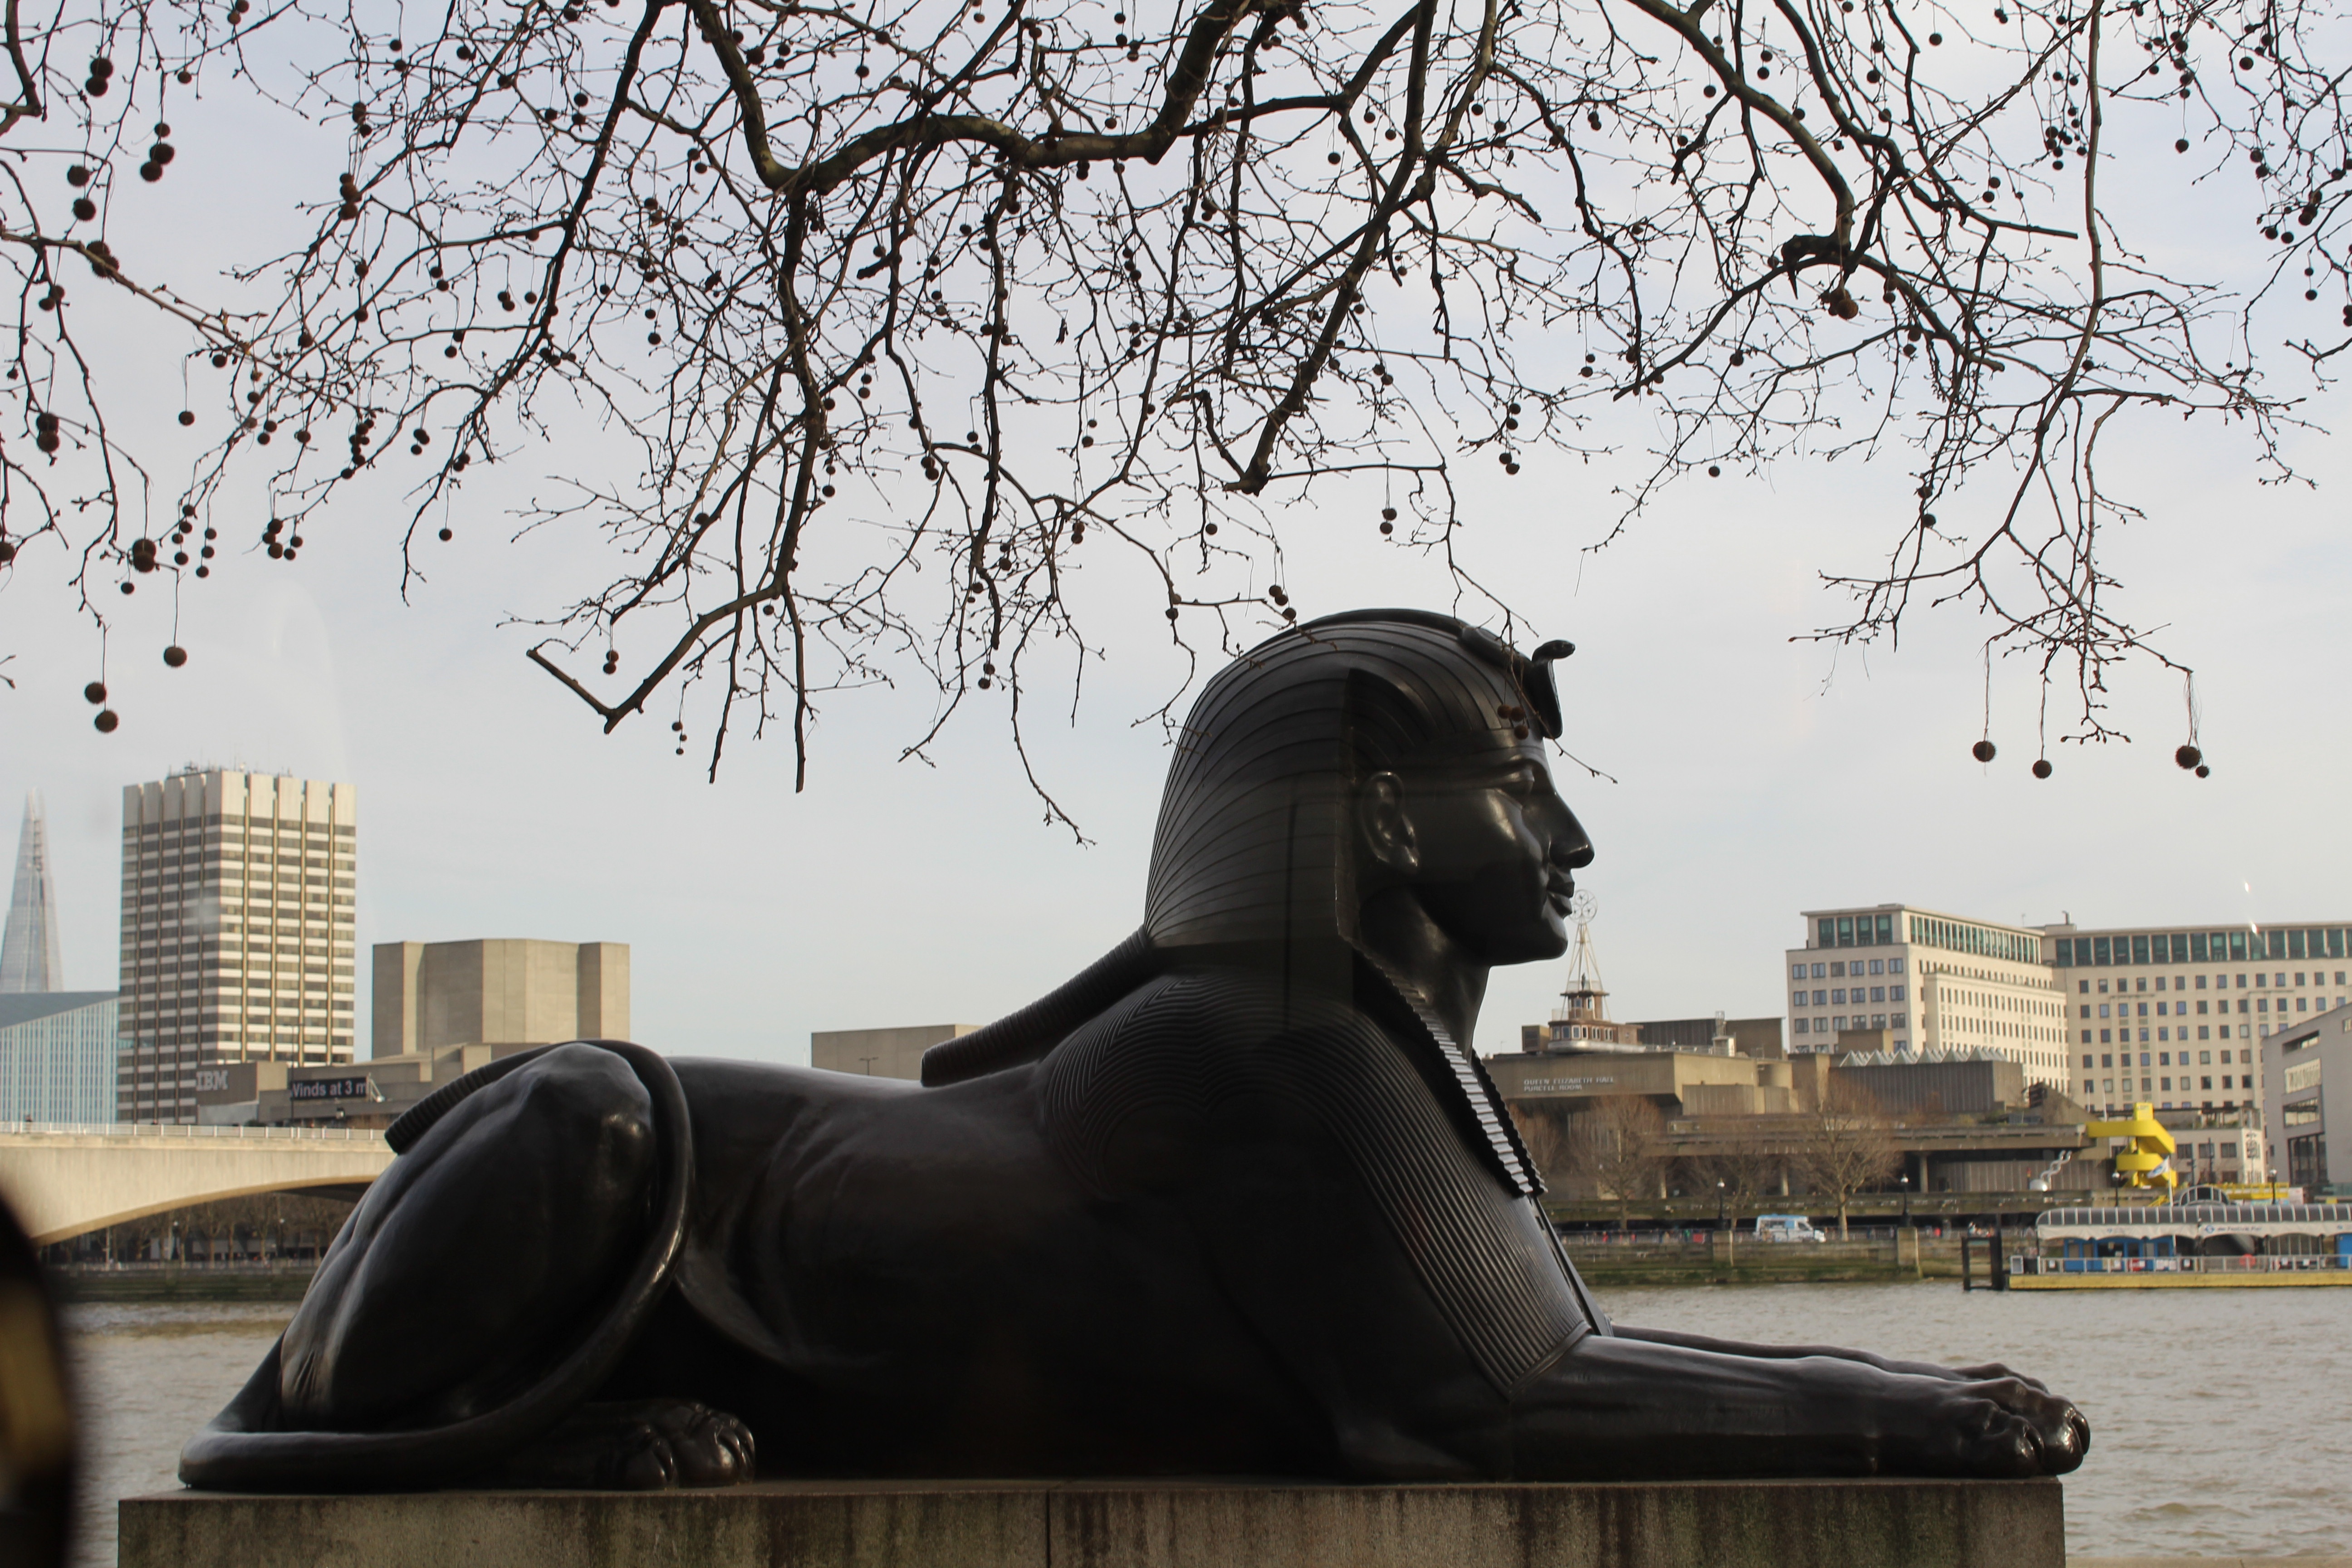
monument, statue, stallion, egypt, sculpture, london, art, sphinx, al, the river thames, oktay